Miki Fujimoto

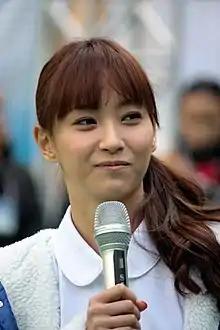
Fujimoto in 2010

(born February 26, 1985), professionally known by her birth name of , and nicknamed Mikitty, is a Japanese actress, singer and YouTuber. After failing the audition to join girl group Morning Musume with the fourth generation members, Fujimoto debuted as a solo artist within Hello! Project in 2002 with the single "Aenai Nagai Nichiyōbi". Fujimoto later joined Morning Musume in 2003 along with the sixth generation and eventually became the leader of the group in 2007.